Sapporo Station

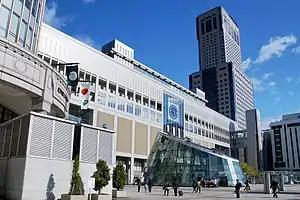
The south side of Sapporo Station in October 2009

is a major railway station in Kita-ku, Sapporo, Hokkaido, Japan. It is served by Hakodate Main Line and other lines of Hokkaido Railway Company (JR Hokkaido), and is also connected to the Subway Sapporo Station.